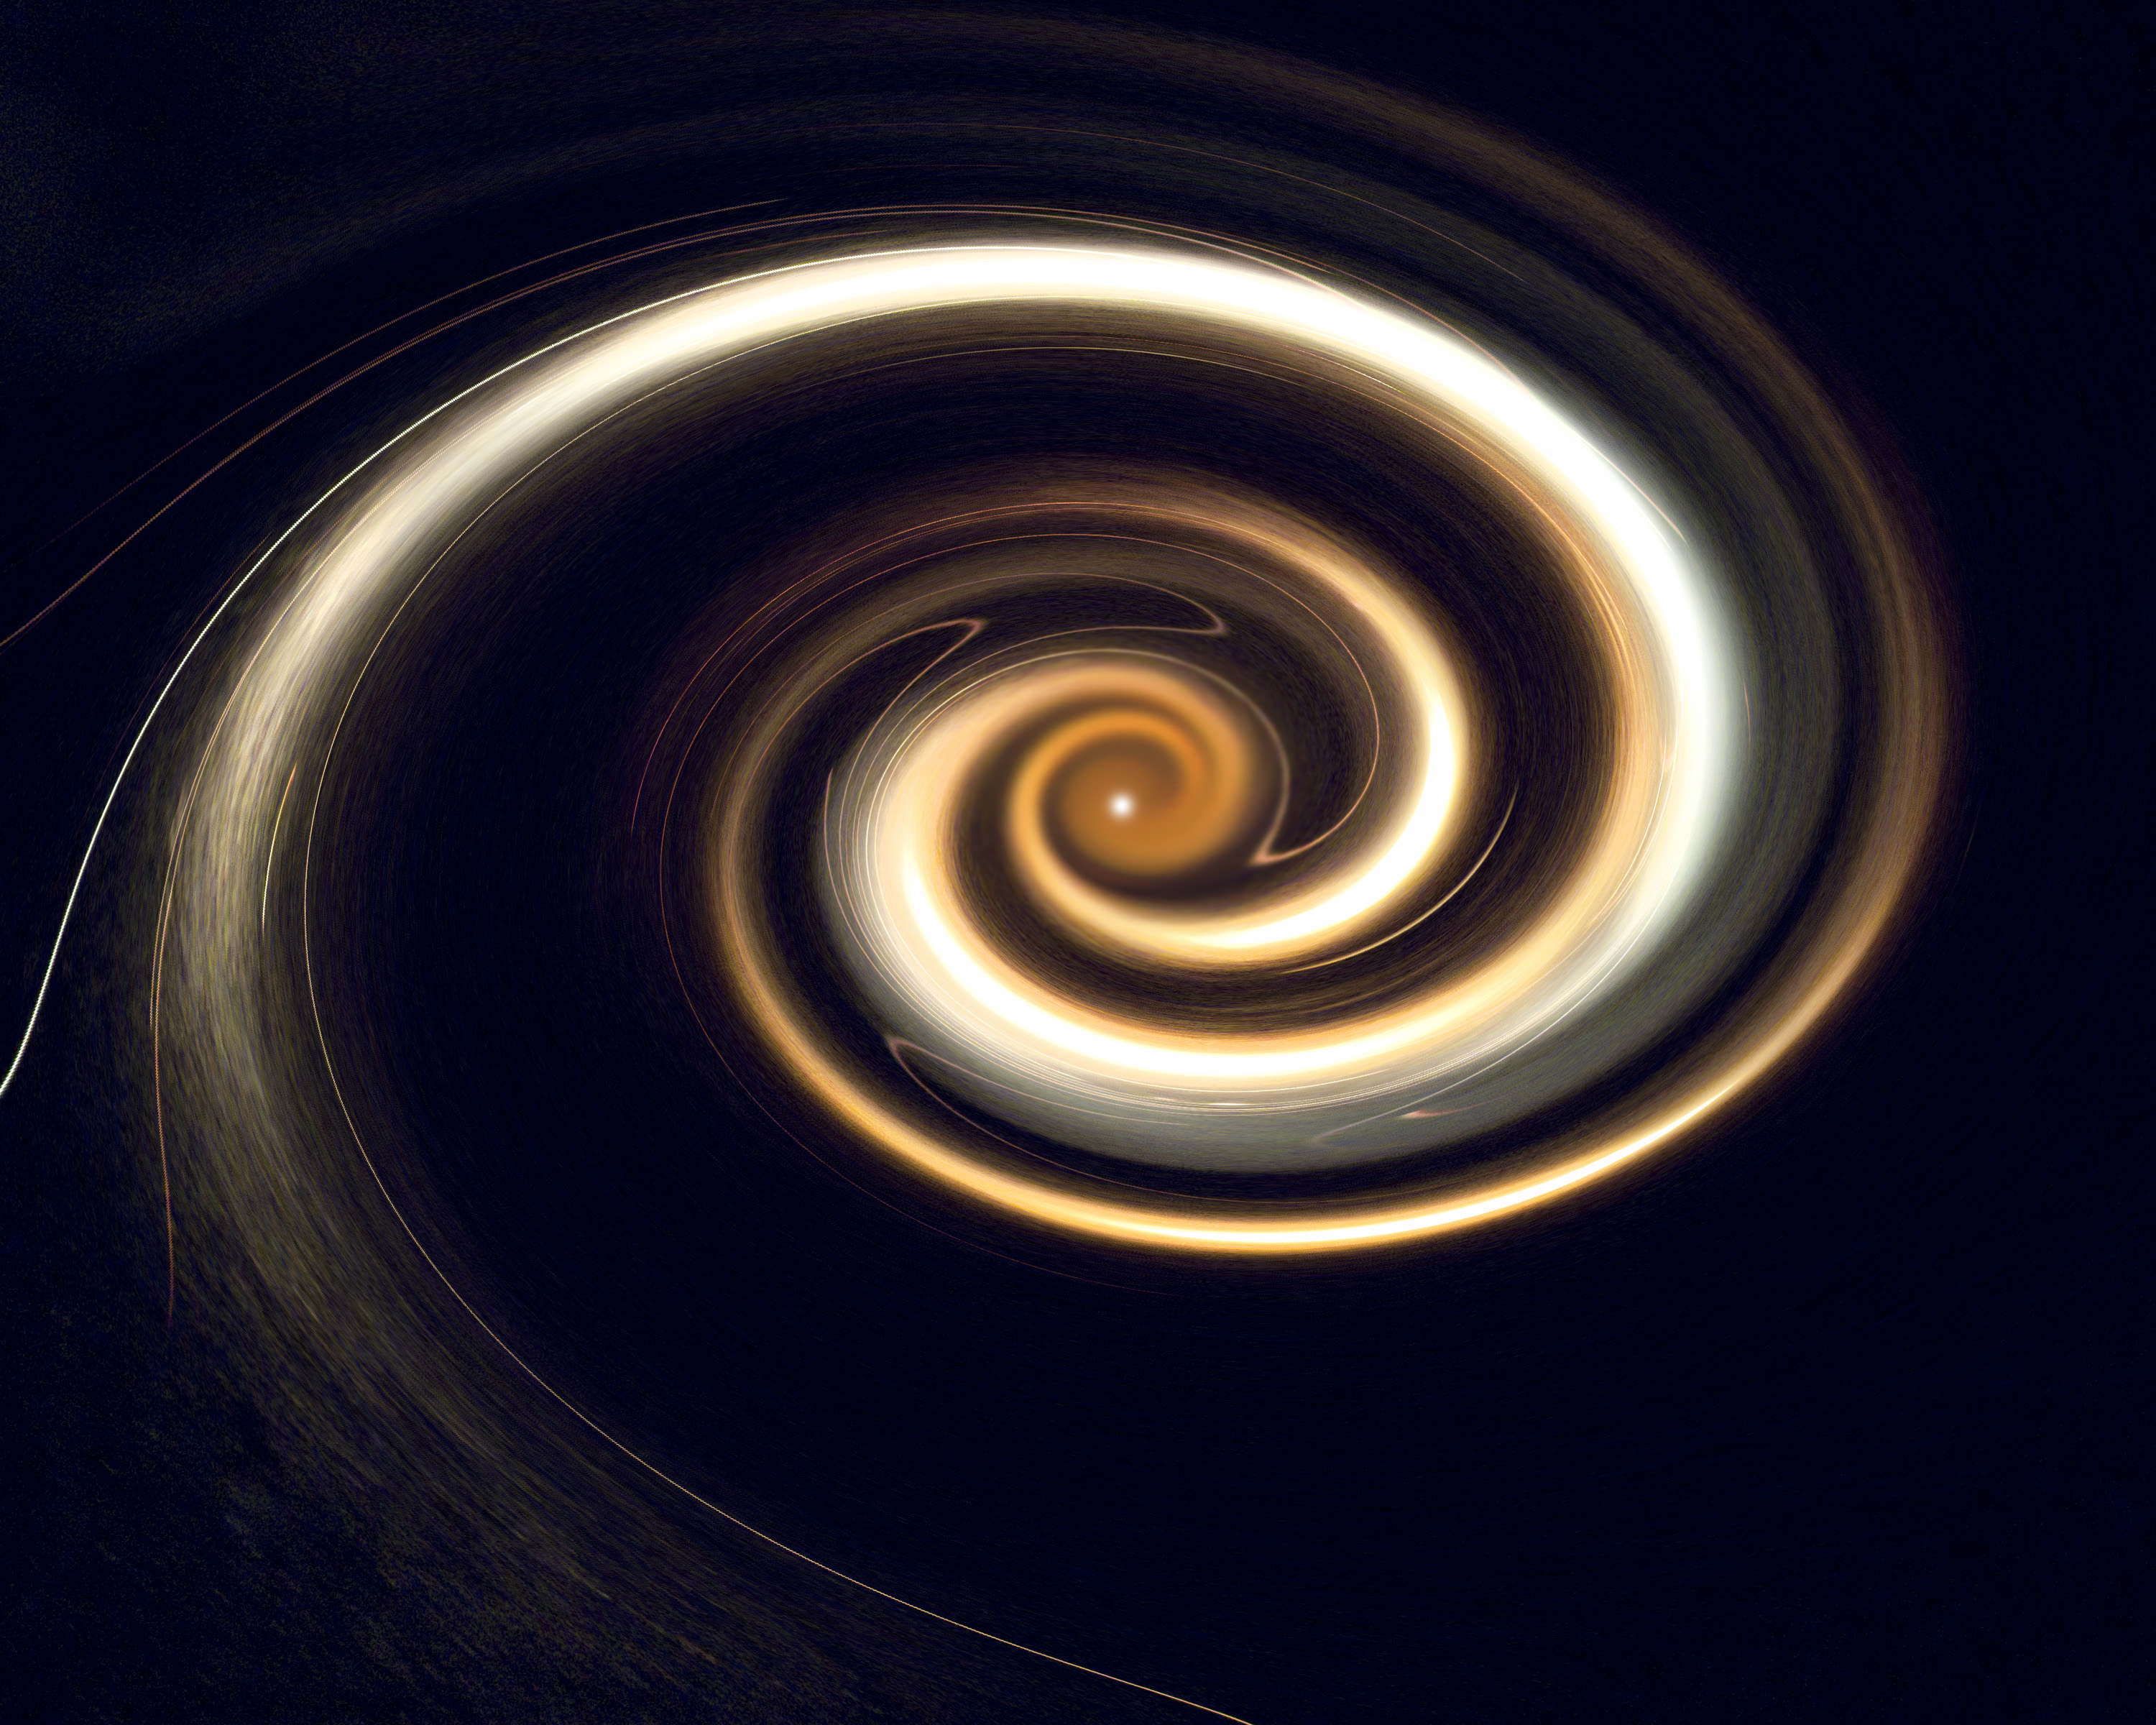
light, spiral, atmosphere, line, space, darkness, circle, outer space, universe, symmetry, shape, astronomical object, computer wallpaper